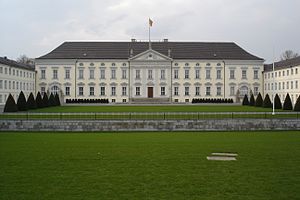
Tysklands flag / Flagvarianter / Præsidentflag
Præsidentflaget over Schloss Bellevue.
"Tysklands flag er en vandret delt trikolore i farverne sort over rødt over gult. Den gule farve omtales på tysk som ""guld"" og skal være en mørk gul-gylden farvetone. Det er i størrelsesforholdet 3:5.